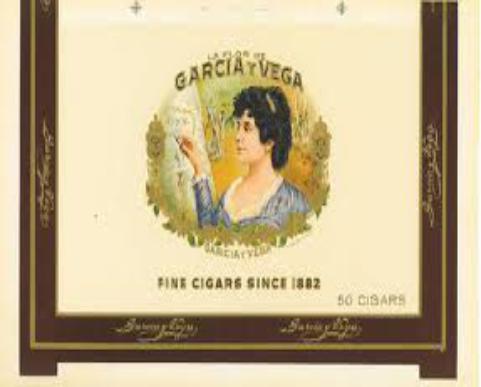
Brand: Garcia Y Vega
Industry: Others